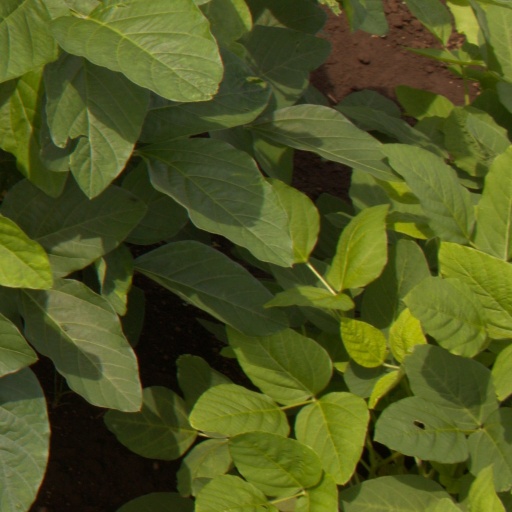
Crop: soybean